List of birds of Western Australia

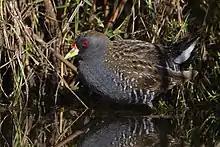
Australian crake

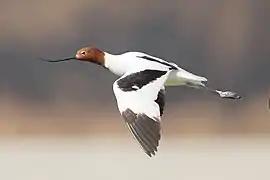
Red-necked avocet

Order: CharadriiformesFamily: Recurvirostridae